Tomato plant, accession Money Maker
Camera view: bottom (45 deg); turntable rotation: 270 degrees
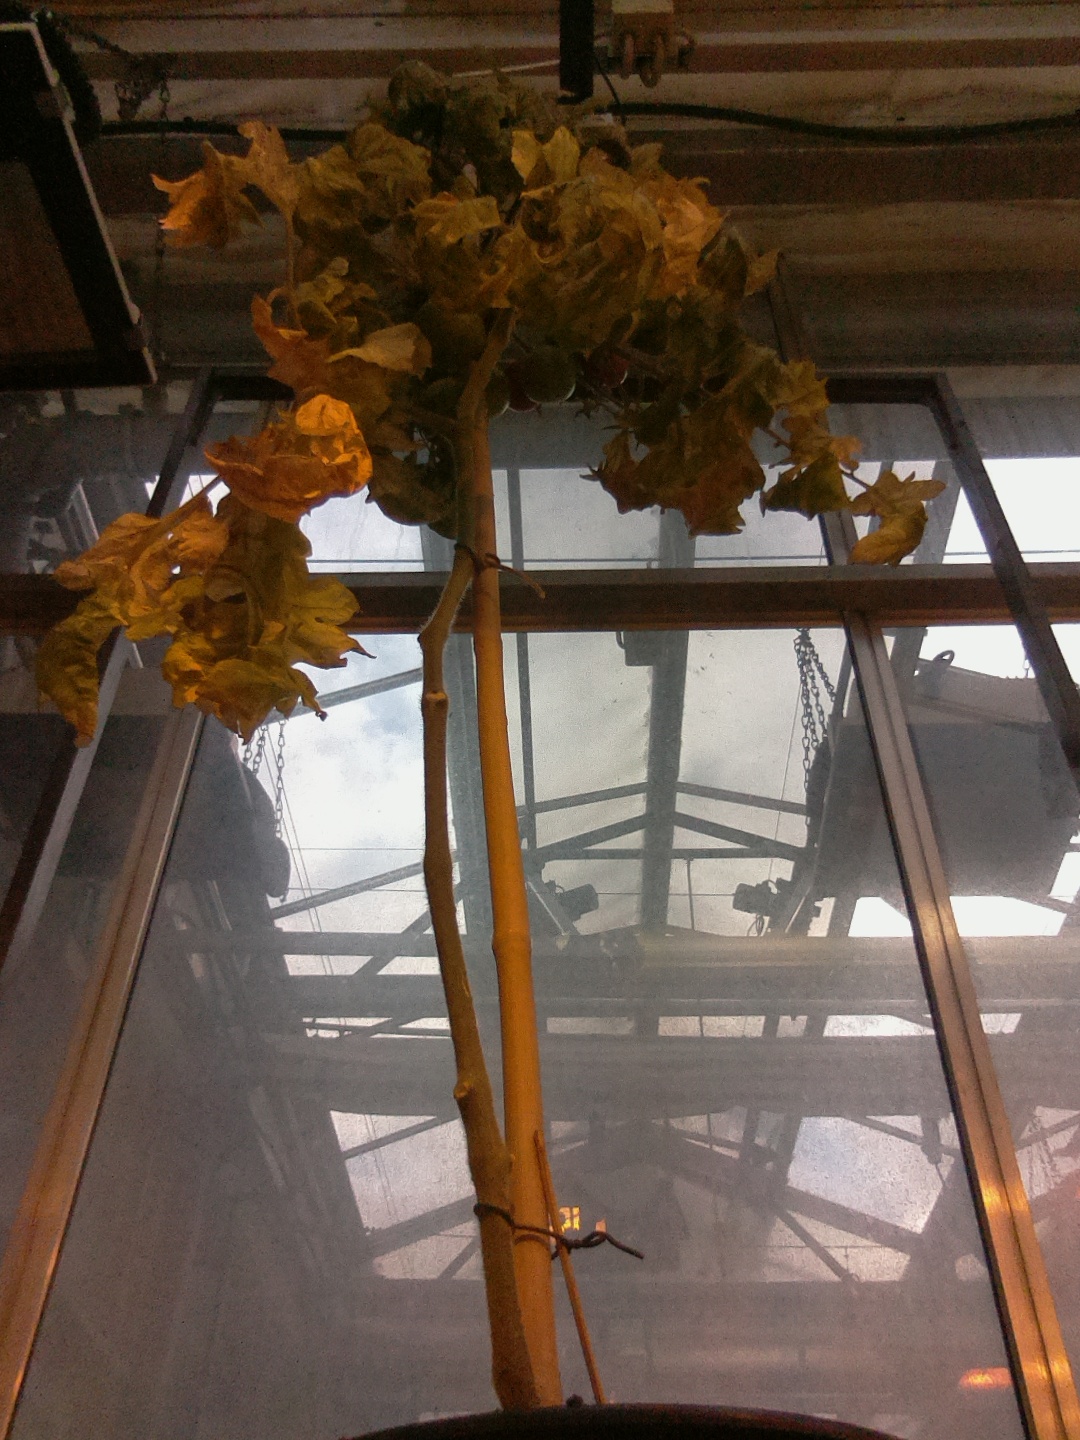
BBCH growth stage 83: 30%-40% of fruits show typical fully ripe color